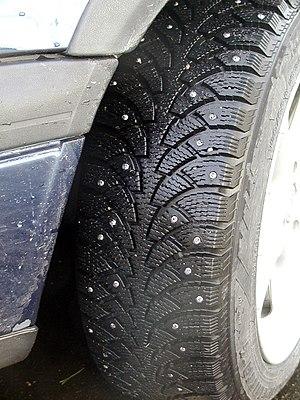
La conduite en hiver est l'ensemble des règles particulières à appliquer lors de la conduite d'un véhicule automobile par un temps hivernal. Les principales particularités sont liées:
Les pneus d'hiver ou « pneus froids » sont des pneus dotés d'une bonne adhérence sur les chaussées froides, humides ou boueuses et sur la neige. Plus généralement, on entend par « pneus d'hiver » différents types de pneumatiques employés en saisons froides sur différentes chaussées. Ces pneus sont utiles lorsque la température de la route est inférieure à 7 °C mais aussi sur routes très humides, mouillées, enneigées ou verglacées, ils ont d'ailleurs souvent le marquage « M+S ».